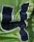
Number: 4